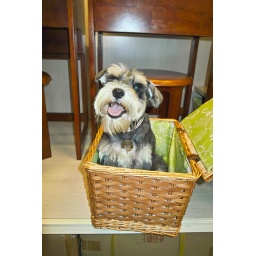
Choosing the new bike basket for Brownie. Taken with Sigma DP1, shot in 7-6-2008. Taichung